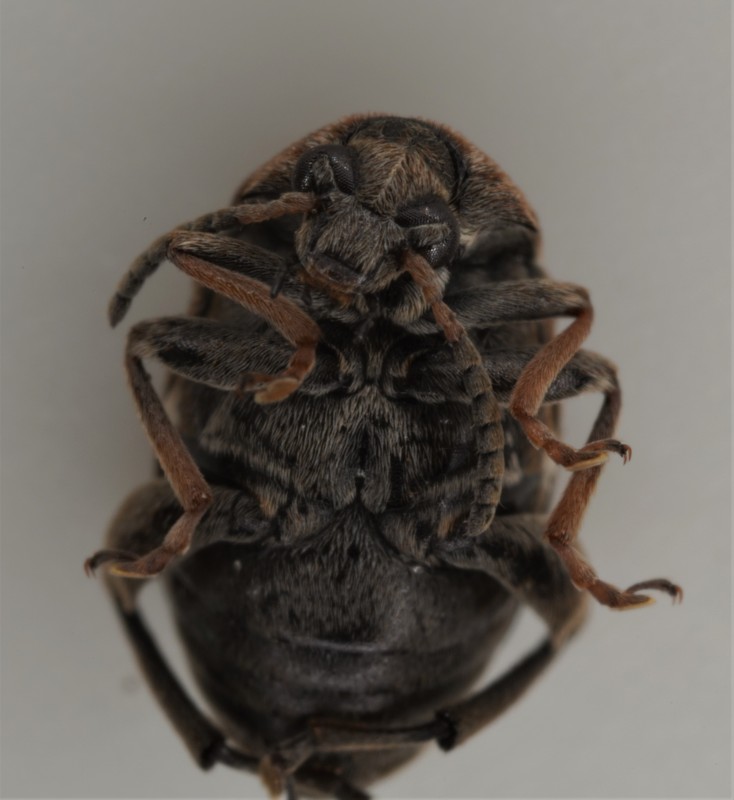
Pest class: pea_weevil